Emmett Nelson

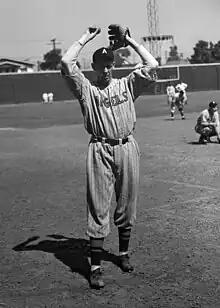
Nelson as a member of the Los Angeles Angels

George Emmett Nelson (February 26, 1905 – August 25, 1967) nicknamed "Ramrod", was a pitcher in Major League Baseball. He made 25 appearances, including eight starts, for the Cincinnati Reds during the 1935 and 1936 seasons.